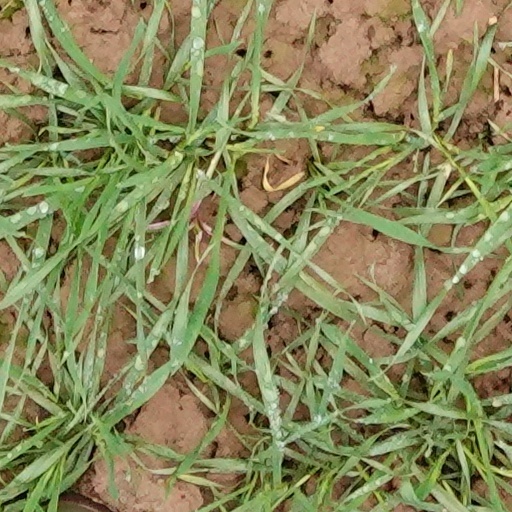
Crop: wheat